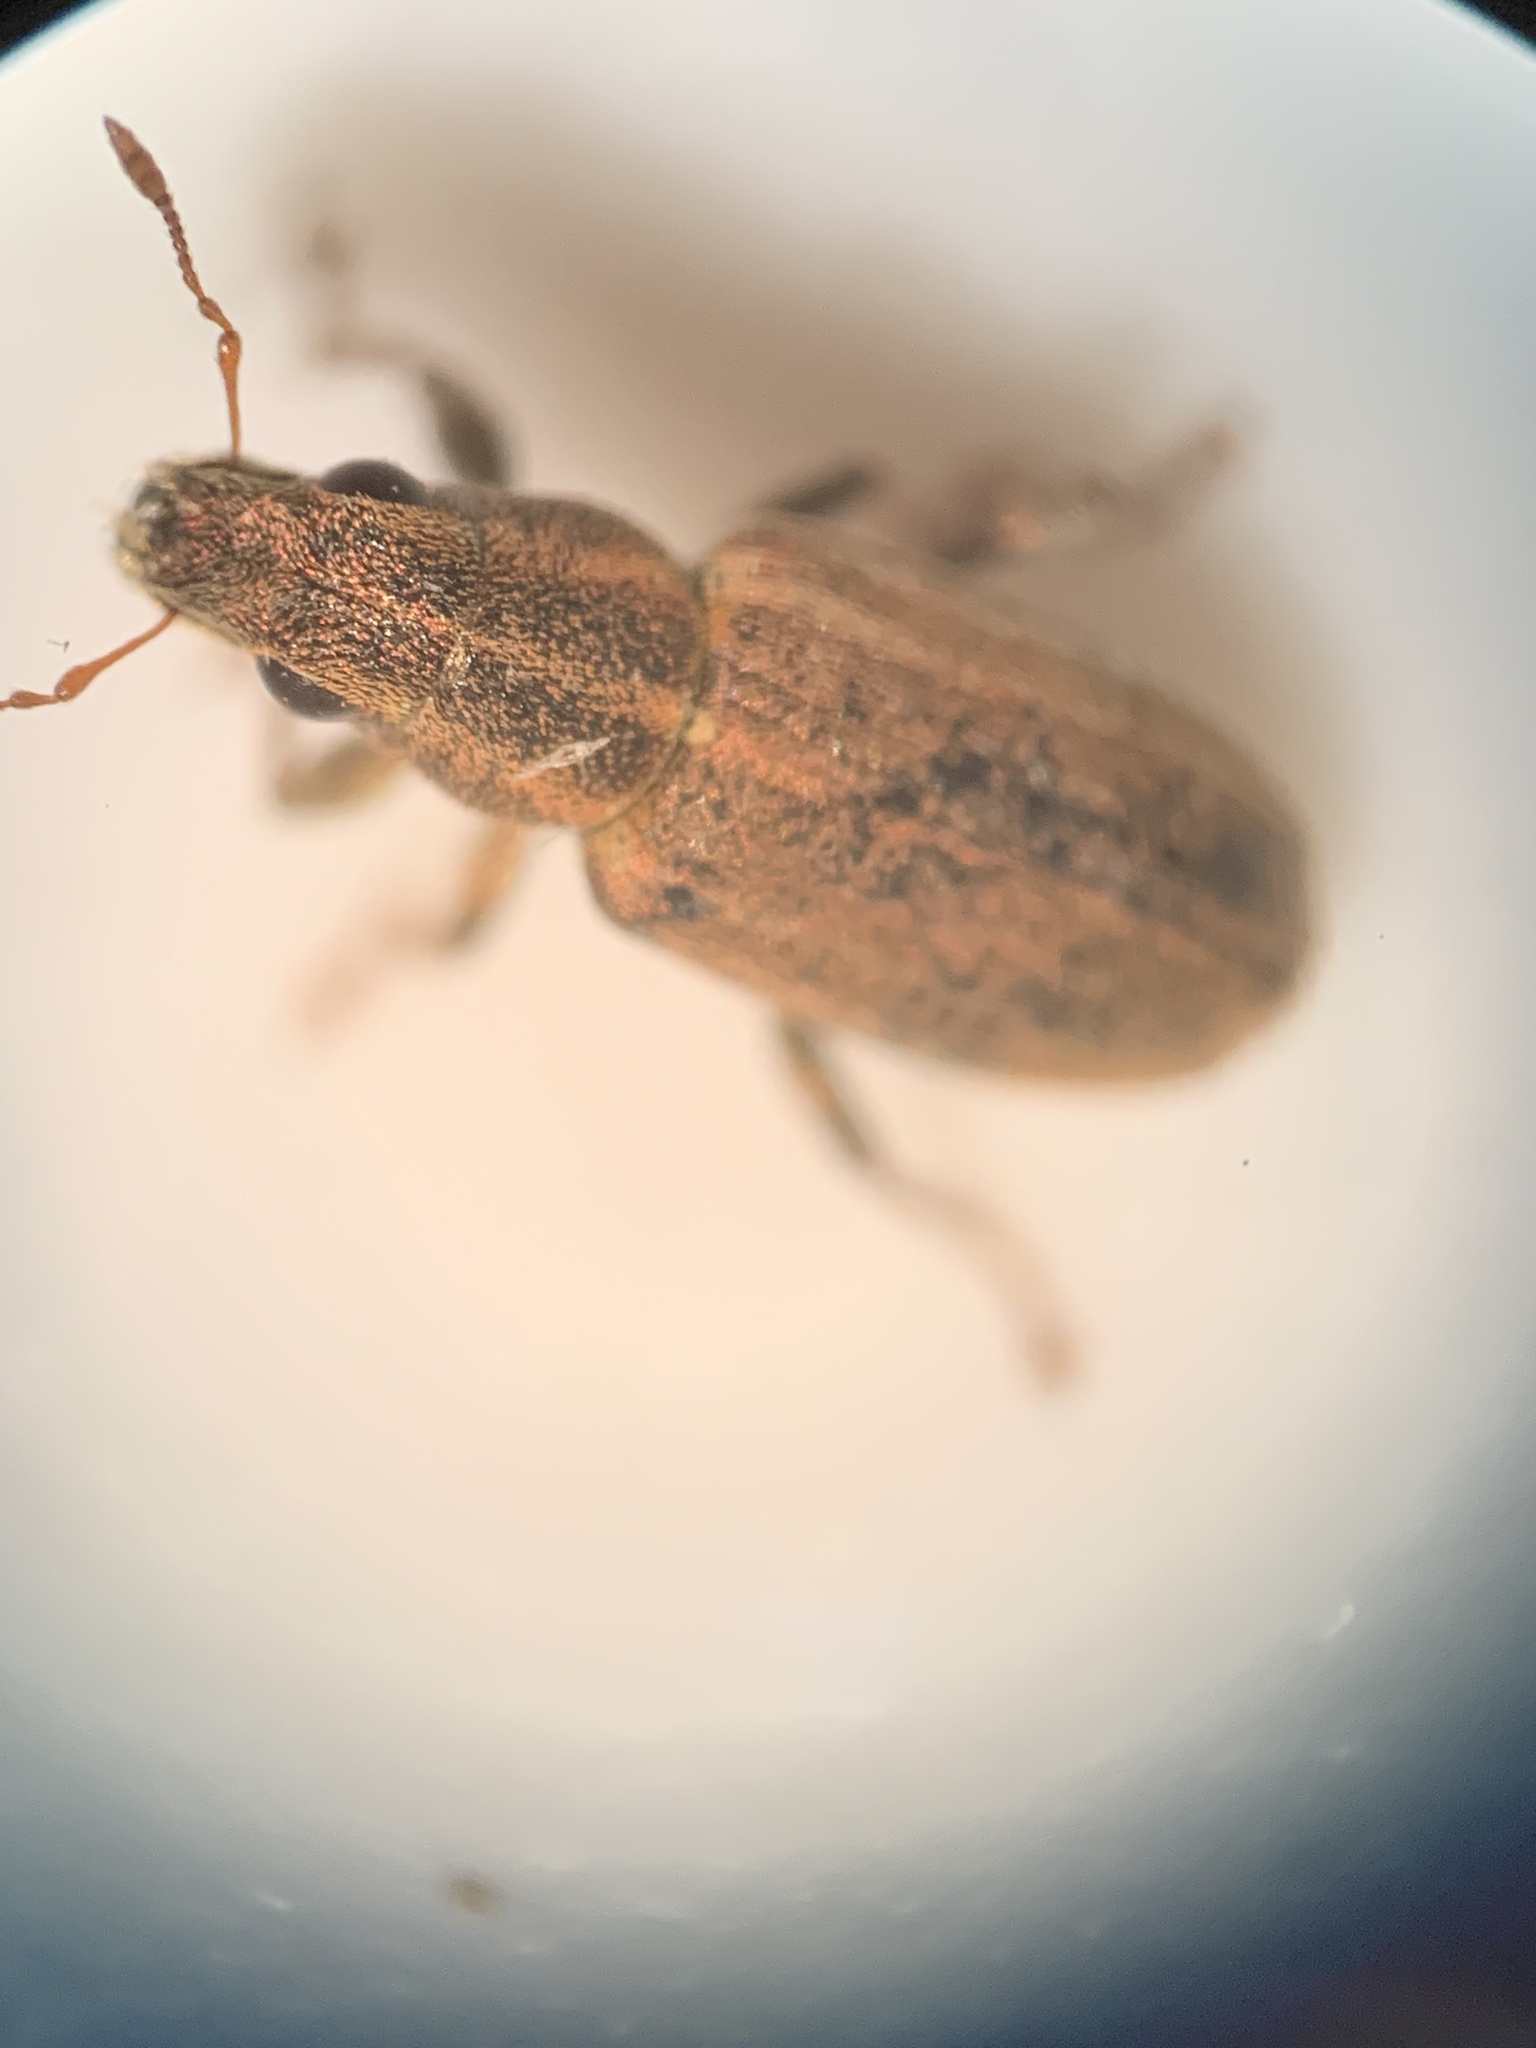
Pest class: pea_leaf_weevil